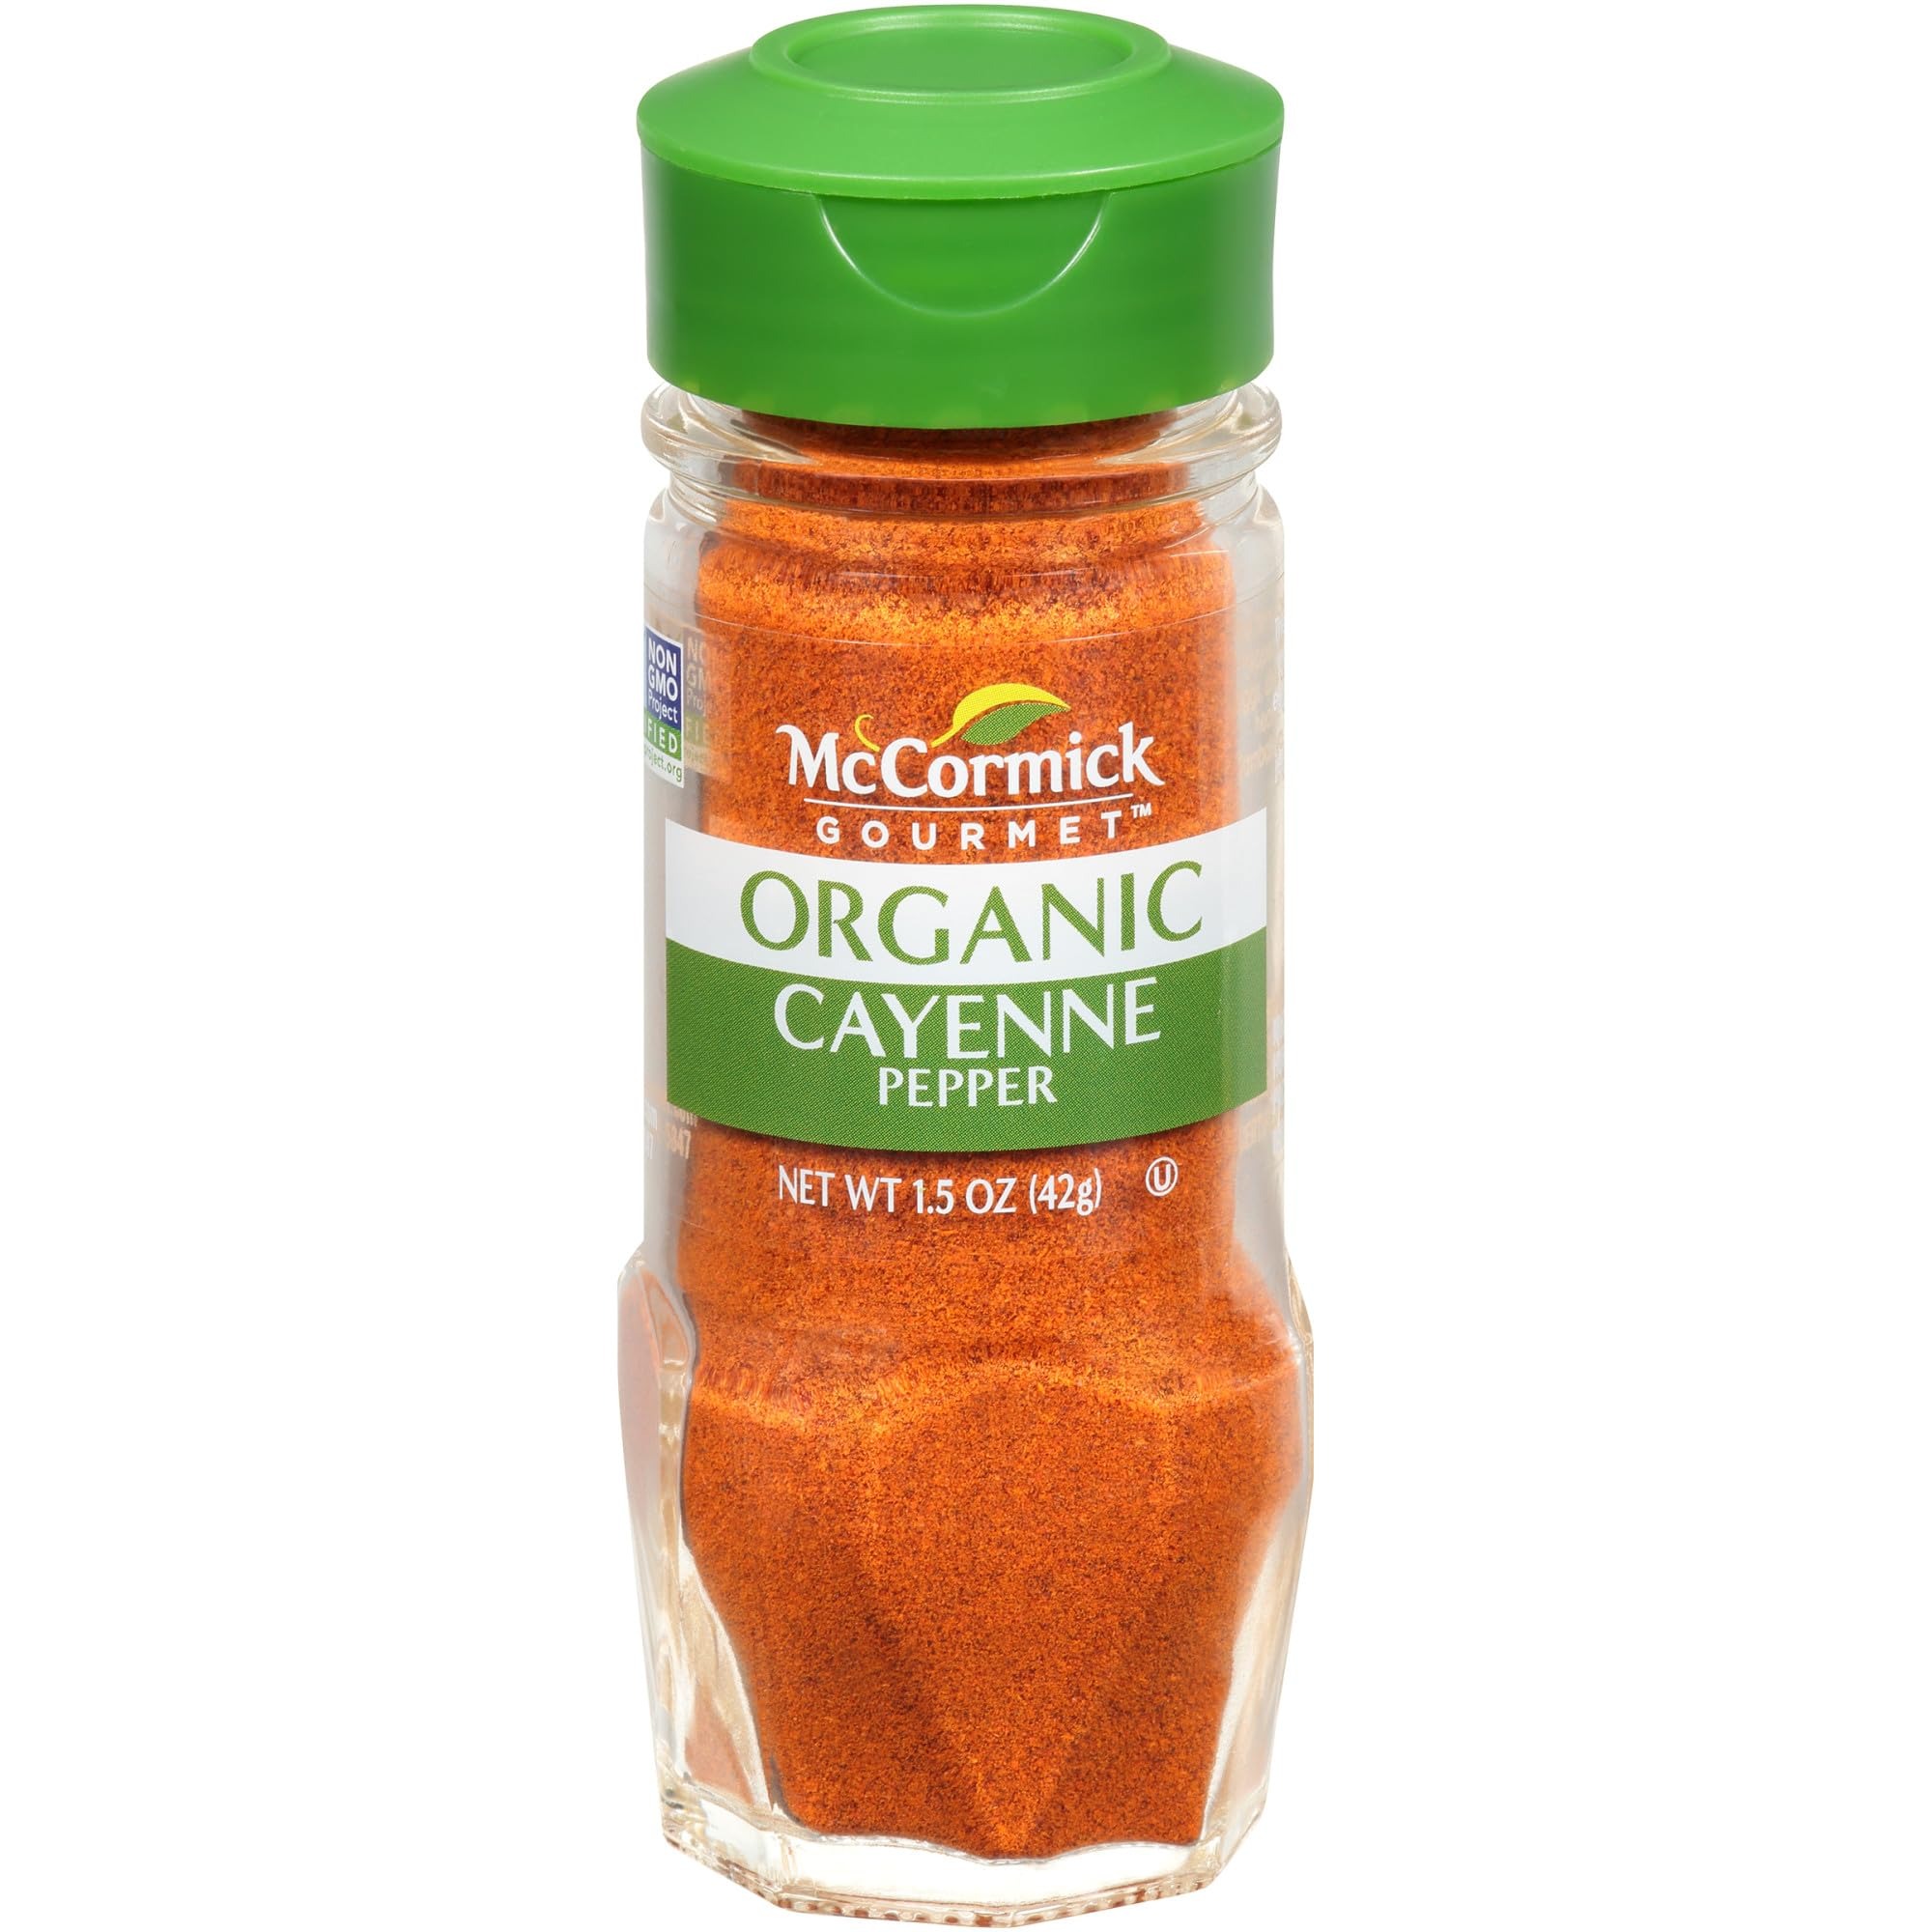
Item Name: McCormick Gourmet Organic Cayenne Red Pepper 1.5 oz (Pack of 10)
Bullet Point 1: 100% Organic Cayenne Red Pepper for natural, high-quality seasoning
Bullet Point 2: Rich in capsaicin for a spicy kick that enhances various dishes
Bullet Point 3: Versatile flavor suitable for global cuisines including Cajun, Mexican, Indian, and Thai
Bullet Point 4: Perfect for seasoning meats, seafood, stews, salsas, and even desserts
Bullet Point 5: Part of the Capsicum family, offering a familiar pepper flavor with added heat
Bullet Point 6: Trusted McCormick brand ensures consistent quality and flavor
Product Description: Originally from the New World cayenne pepper is well traveled – it can be found in cuisines around the globe wherever a little fire is needed to perk up the taste buds. Use to liven up every day dishes dips, salsas, barbecue sauce, wings and even desserts. Cayenne pepper is a member of the Capsicum family which also includes bell pepper, paprika and jalapeños. Cayenne peppers have a high level of capsaicin the component that adds the pungent heat and bite to your dishes. A pinch will turn your burgers into firecrackers spice up seafood, stew or supercharge a mango salsa or chili. Whichever cuisine you’re cooking from Cajun and Mexican to Indian and Thai cayenne pepper delivers fiery flavor that keeps you coming back bite after bite. (Pack of 10)
Value: 1.5
Unit: Ounce

Price: 9.53